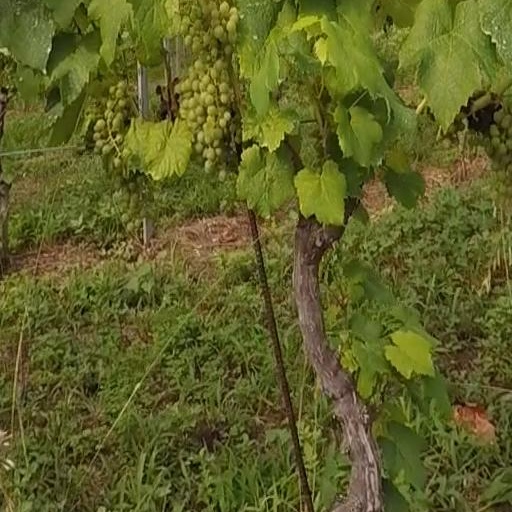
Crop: grape